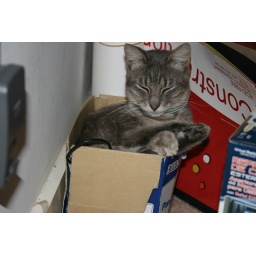
cat sleeps in a danm box